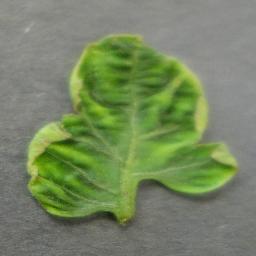
Label: Tomato___Tomato_Yellow_Leaf_Curl_Virus